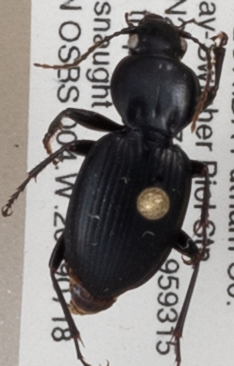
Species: Cyclotrachelus faber
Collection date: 2019-07-18
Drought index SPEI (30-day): -1.132
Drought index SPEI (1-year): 1.28
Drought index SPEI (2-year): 2.09